Toraijin

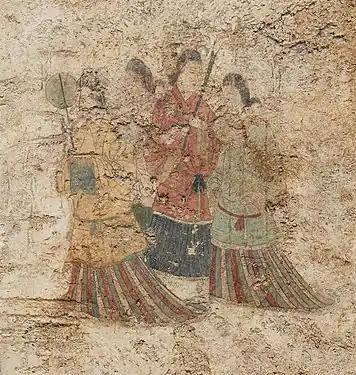
A mural of women in Goguryeo-style clothing on the western wall of the Takamatsuzuka Tomb (Kofun), believed to be depicting Toraijins from Goguryeo during the Asuka period.

Toraijin refers to the people who came to Japan from mainland Asia in ancient times, as well as their descendants. Up until the 1960s, these people were commonly called the "Kikajin", meaning "naturalized people", but beginning in the 1970s, the term was replaced by "Toraijin", meaning "people who have crossed over" as not all those who came to Japan became naturalized. They arrived in Japan as early as the Jōmon period or Yayoi period, and their arrival became more significant from the end of the 4th century (Kofun period) to the late 7th century (Asuka period). During these periods, they introduced Confucianism, Buddhism, Chinese characters (Kanbun/Kanji), medicine, lunar calendar, and cultural practices such as Sue ware production and weaving to Japan. They were favored by the Yamato Imperial Court, and many were appointed to government positions.